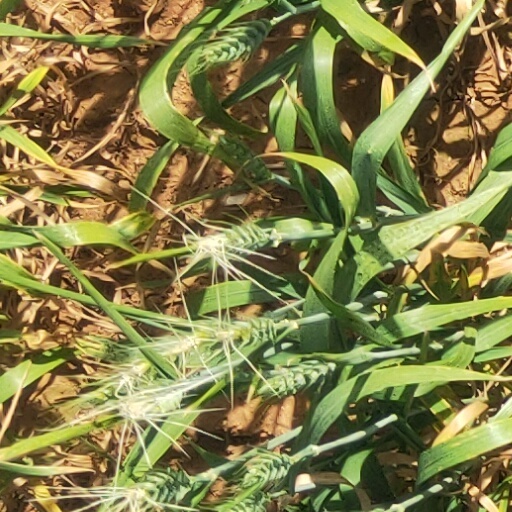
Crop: wheat